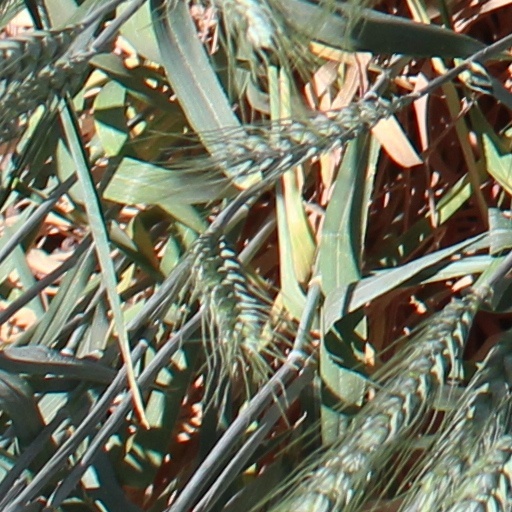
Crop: wheat